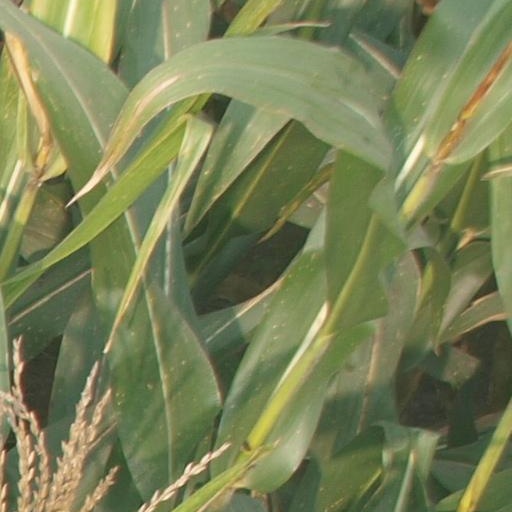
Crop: maize; corn